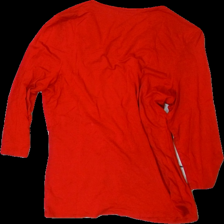
View: back
Type: Top
Category: Ladies
Brand: Not in the list
Brand text on label: Mark & Spencer
Colors: Red
Material: 100% viscose
Cut: Regular, V-collar
Size: S
Season: All
Stains: Minor
Price range: 50-100
Recommended usage: Export
Description: women's top in red